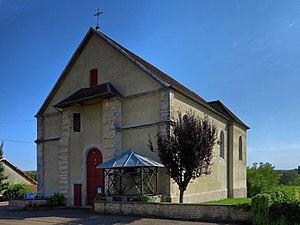
L'église
Beaumotte-Aubertans est une commune française, située dans le département de la Haute-Saône, en région Bourgogne-Franche-Comté. Elle naît en 1973 de la fusion des villages de Beaumotte-lès-Montbozon et d'Aubertans, d'abord sous le nom de Beaumotte-lès-Montbozon-et-Aubertans, qui resta jusqu'en 1977.